Counter-revolutionary

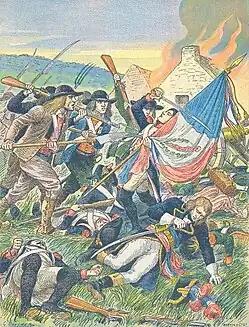
The War in the Vendée was a royalist uprising against revolutionary France in 1793–1796.

A counter-revolutionary or an anti-revolutionary is anyone who opposes or resists a revolution, particularly one who acts after a revolution has occurred, in order to try to overturn it or reverse its course, in full or in part. The adjective "counter-revolutionary" pertains to movements that would restore the state of affairs, or the principles, that prevailed during a pre-revolutionary era.